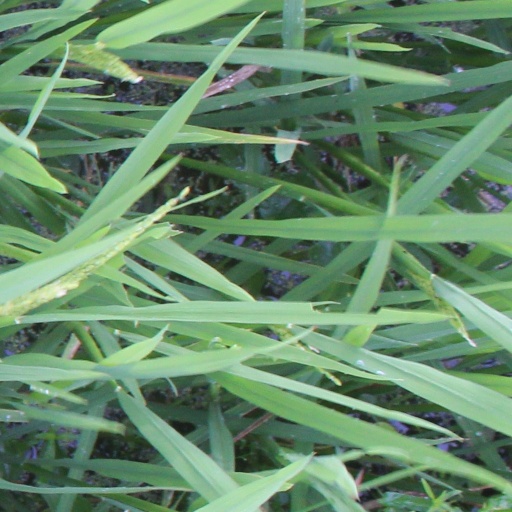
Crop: rice